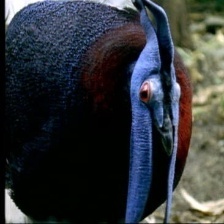
Species: BULWERS PHEASANT
Scientific name: LOPHURA BULWERI